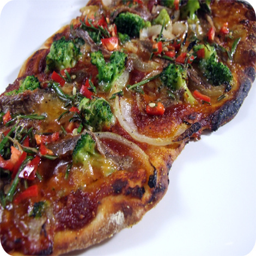
Closeup of a pizza with various vegetables and sauce.
an image of a white plate with meat and veggies
a close up of a plate of food with broccoli
A large piece of a pizza-like food has various vegetables.
A food item with black crispy edges topped with assorted vegetables.